Daimler Company

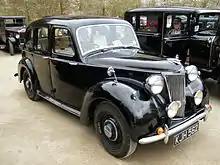
Lanchester Ten, body by Briggs Motor Bodies

Laurence Pomeroy joined Damler in late 1926, at first working on commercial vehicles but from 1928 he worked at the products of the main Daimler operation. Pomeroy introduced redesigned poppet valve engines with the Daimler Fifteen in September 1932, developed new models of Daimlers, and recommended what became the September 1932 introduction of the small BSA and Lanchester Tens with poppet valve engines to help Daimler survive the depression. According to Martin, these actions rescued the business from total collapse in 1932. In 1934, the Pomeroy-designed poppet-valve Straight-Eights replaced the Daimler Double-Six sleeve-valve V12s without controversy or embarrassment, thereby being a personal triumph for Pomeroy.